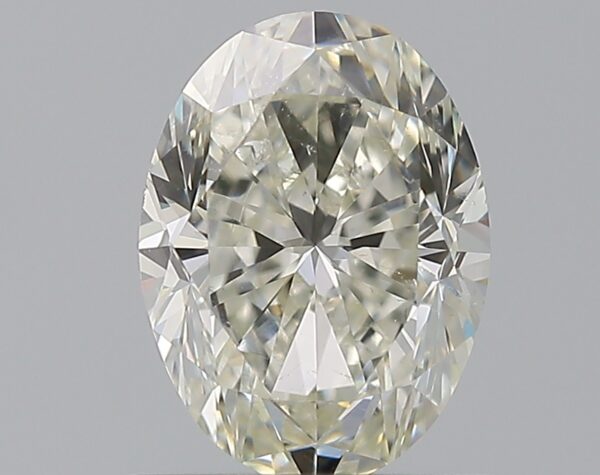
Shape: oval
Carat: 1
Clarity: SI1
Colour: K
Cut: GD
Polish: VG
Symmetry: VG
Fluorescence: M
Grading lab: GIA
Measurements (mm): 7.23 x 5.36 x 3.66